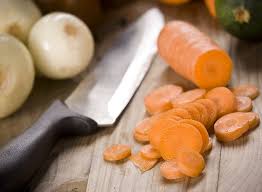
Waste category: biological